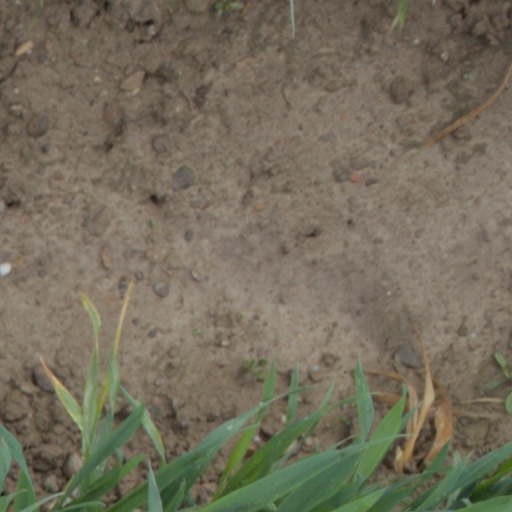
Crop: wheat